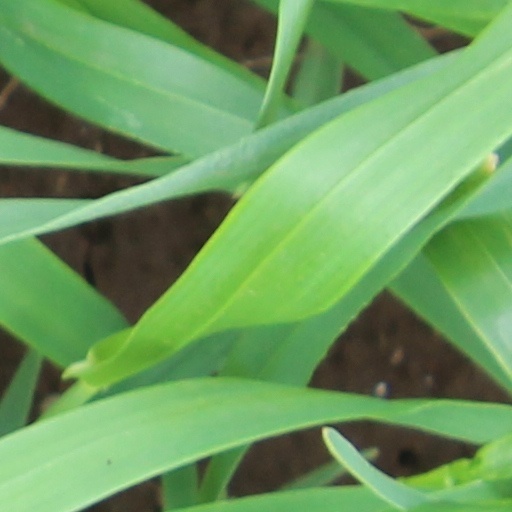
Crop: wheat